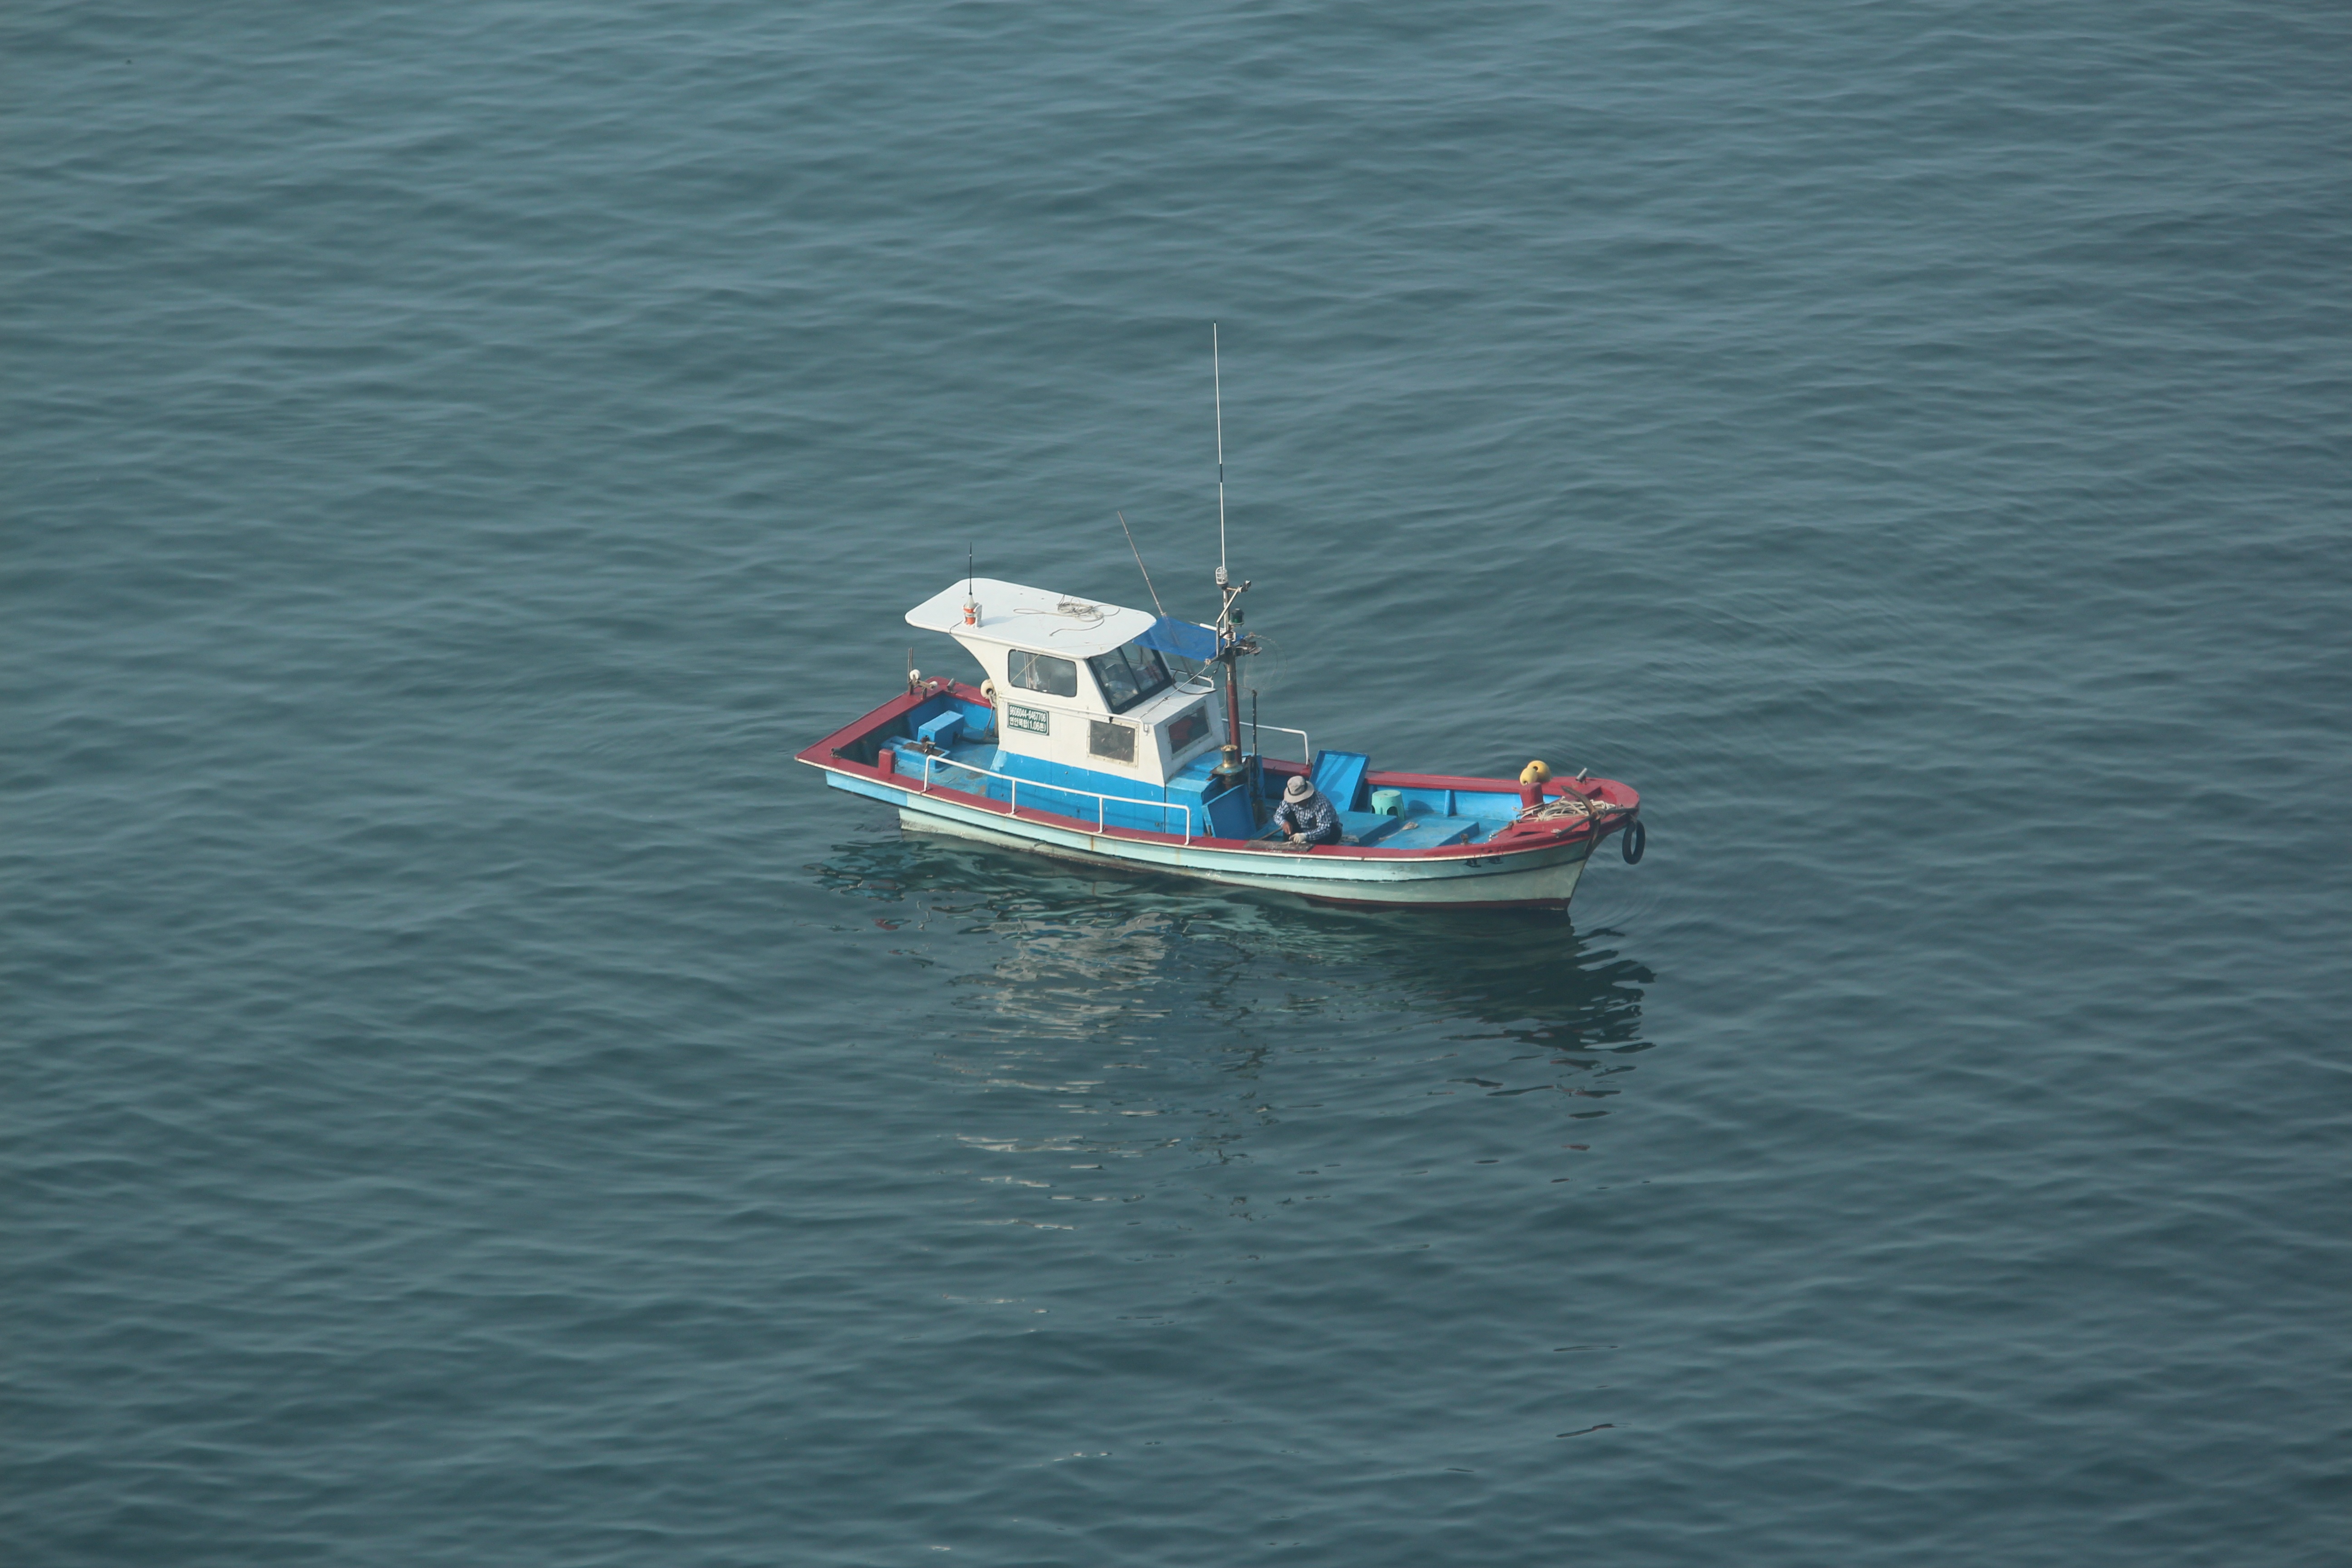
sea, boat, vehicle, fishing, fisherman, motorboat, boating, watercraft, times, fishing vessel, fishing boats, haeundae beach, zanjan cruiser, patrol boat